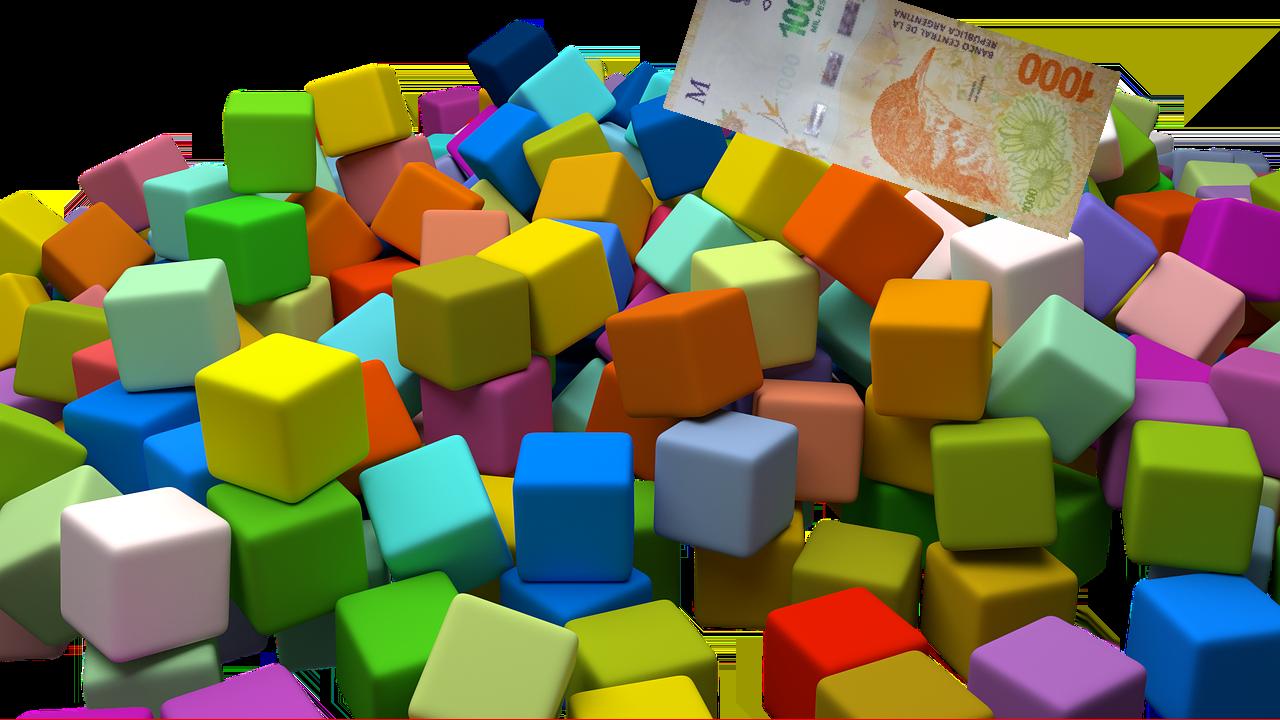
Denominación: 1000